Richard Jomshof

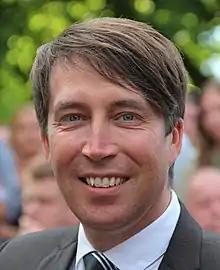
Richard Jomshof during the Almedalen Week in July 2016

Richard Johannes Jomshof, Lohikoski, (born 6 July 1969 in Helsingborg) is a Swedish politician affiliated with the Sweden Democrats (SD) party and former pop musician. He worked as a teacher and was active in the music industry before he was elected as a Member of the Riksdag in September 2010. He served as Secretary-General of the Sweden Democrats from 2015 to 2022. In 2022, he was appointed as chairman of the Justice Committee in the Riksdag.